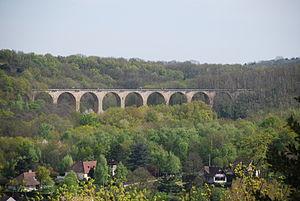
Viaduc des Fauvettes depuis la Hacquinière
Gometz-le-Châtel est une commune française située à vingt-cinq kilomètres au sud-ouest de Paris dans le département de l'Essonne en région Île-de-France.
Le viaduc des Fauvettes ou viaduc d'Angoulême ou viaduc de Bures est un pont ferroviaire désaffecté de l'ancienne ligne d'Ouest-Ceinture à Chartres aussi connue sous le nom de ligne de Paris à Chartres par Gallardon ; il est situé sur les communes de Gometz-le-Châtel et de Bures-sur-Yvette, en Essonne ; il enjambe le ru d'Angoulême et surplombe la vallée de l'Yvette, à proximité du bois des Fauvettes, d'où ses différentes appellations. Il est utilisé comme site d'entraînement pour l'escalade et la spéléologie sportive, et aussi occasionnellement pour l'entraînement des parapentistes à l'ouverture du parachute de secours sous tyrolienne.
La ligne d'Ouest-Ceinture à Chartres, aussi connue sous le nom de ligne de Paris à Chartres par Gallardon, est une ancienne ligne de chemin de fer française construite par l'Administration des chemins de fer de l'État au début du XXᵉ siècle. Malgré une construction qui dura 24 ans, la ligne ne fut ouverte au trafic que pendant huit années, de 1931 à 1939. Elle constitue la ligne 553 000 de la nomenclature du réseau ferré national.
L'expression « grands travaux inutiles » désigne, depuis le milieu des années 1980, des réalisations de grandes infrastructures qui se sont avérées a posteriori économiquement et/ou écologiquement contre-productives, inutiles ou déficitaires. Sont apparues au début des années 2010 les expressions « grands projets inutiles » et « grands projets inutiles et imposés », qui désignent des projets en cours, dont l'utilité est remise en cause a priori par les opposants à ces derniers.